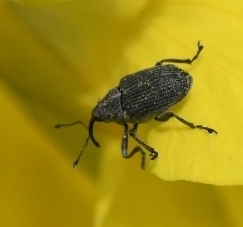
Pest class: Cabbage_seedpod_weevil